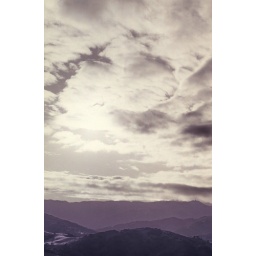
expired, baked in the car, terribly processed black and white film